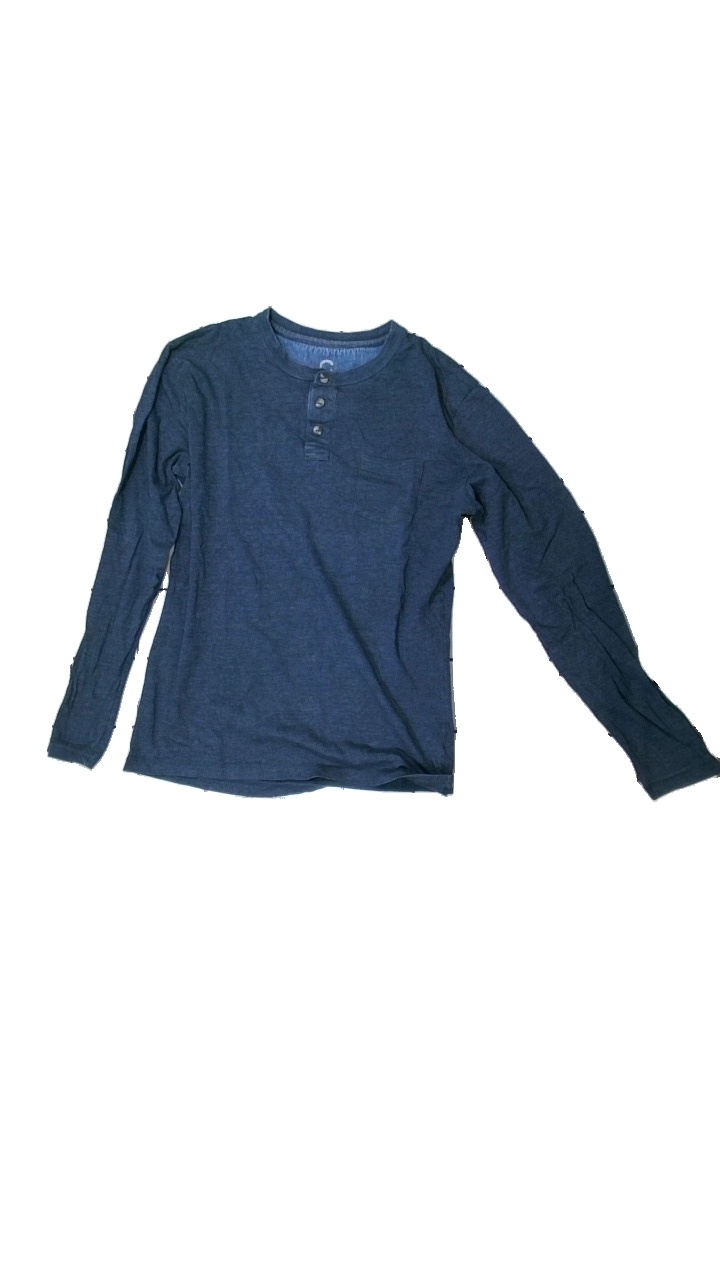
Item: Top (Men)
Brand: Cubus
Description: blue longsleeve top
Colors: Blue
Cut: Regular, C-collar
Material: unknown
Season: All
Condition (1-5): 3
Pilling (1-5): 3
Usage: Export
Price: <50